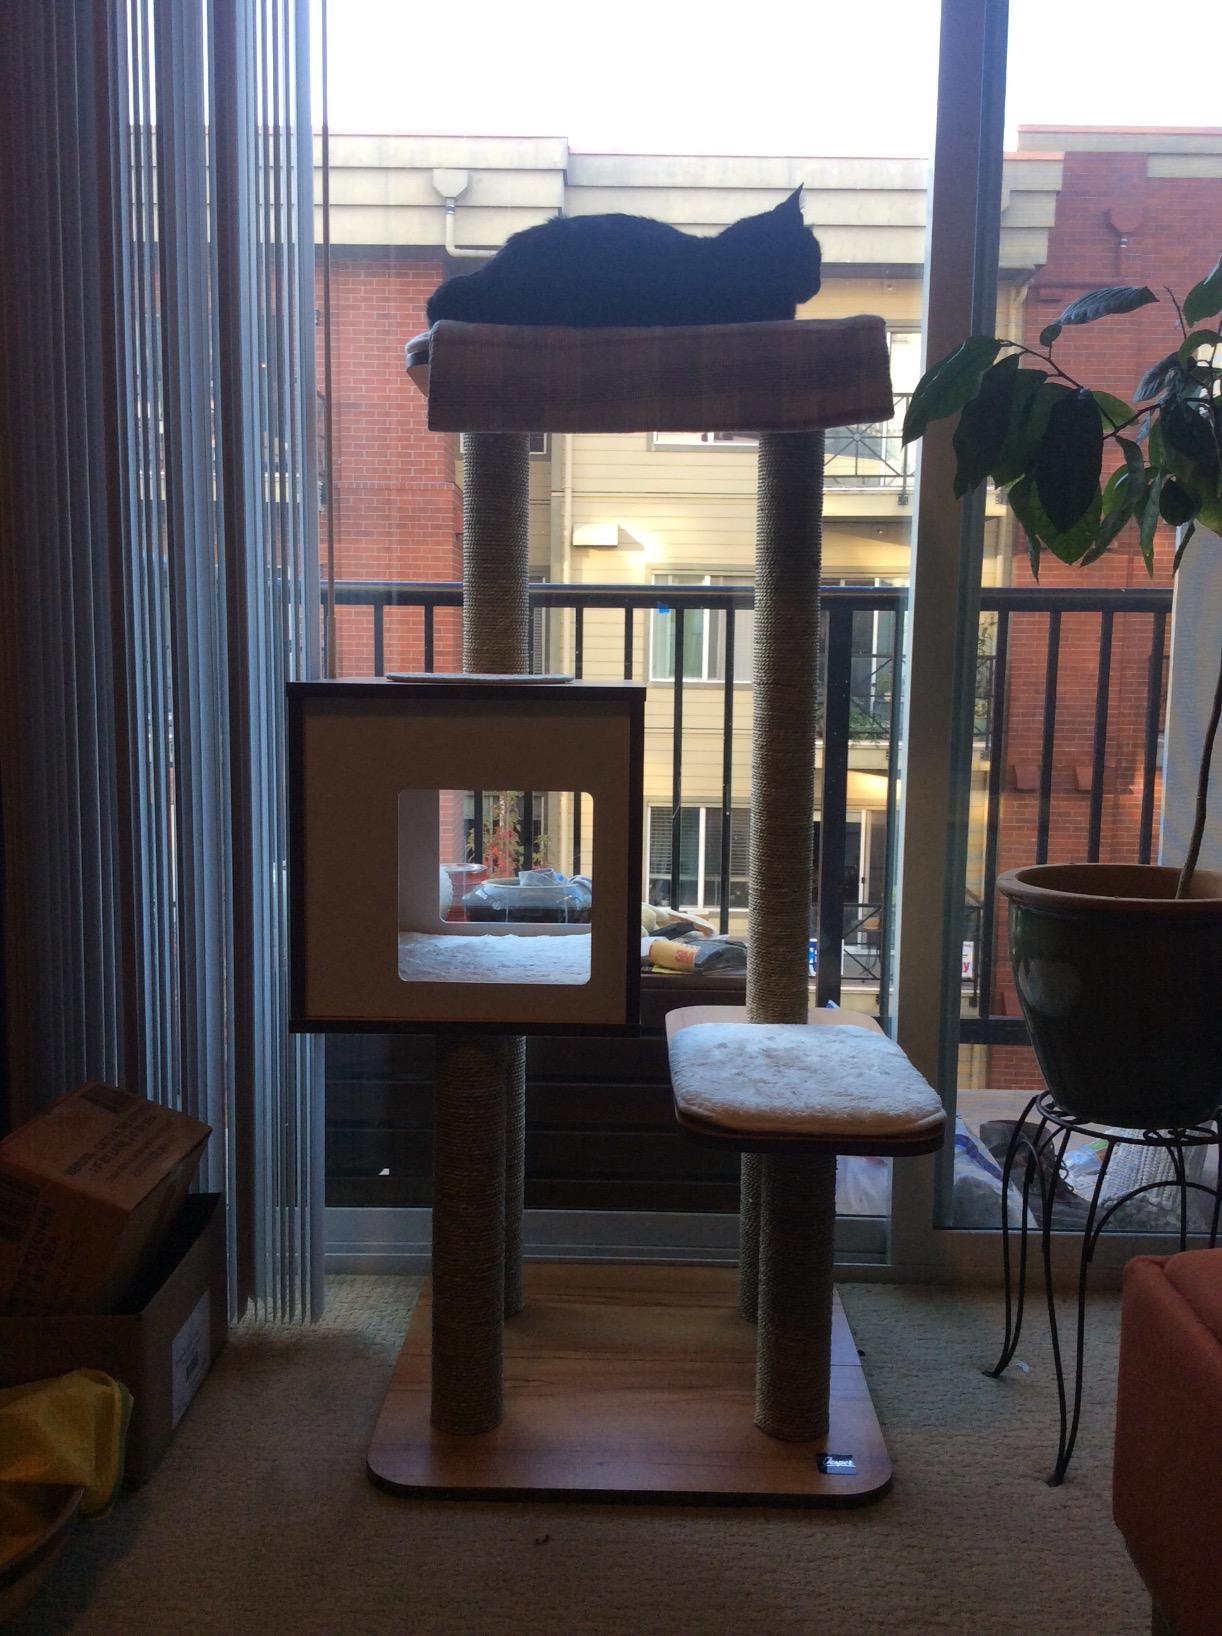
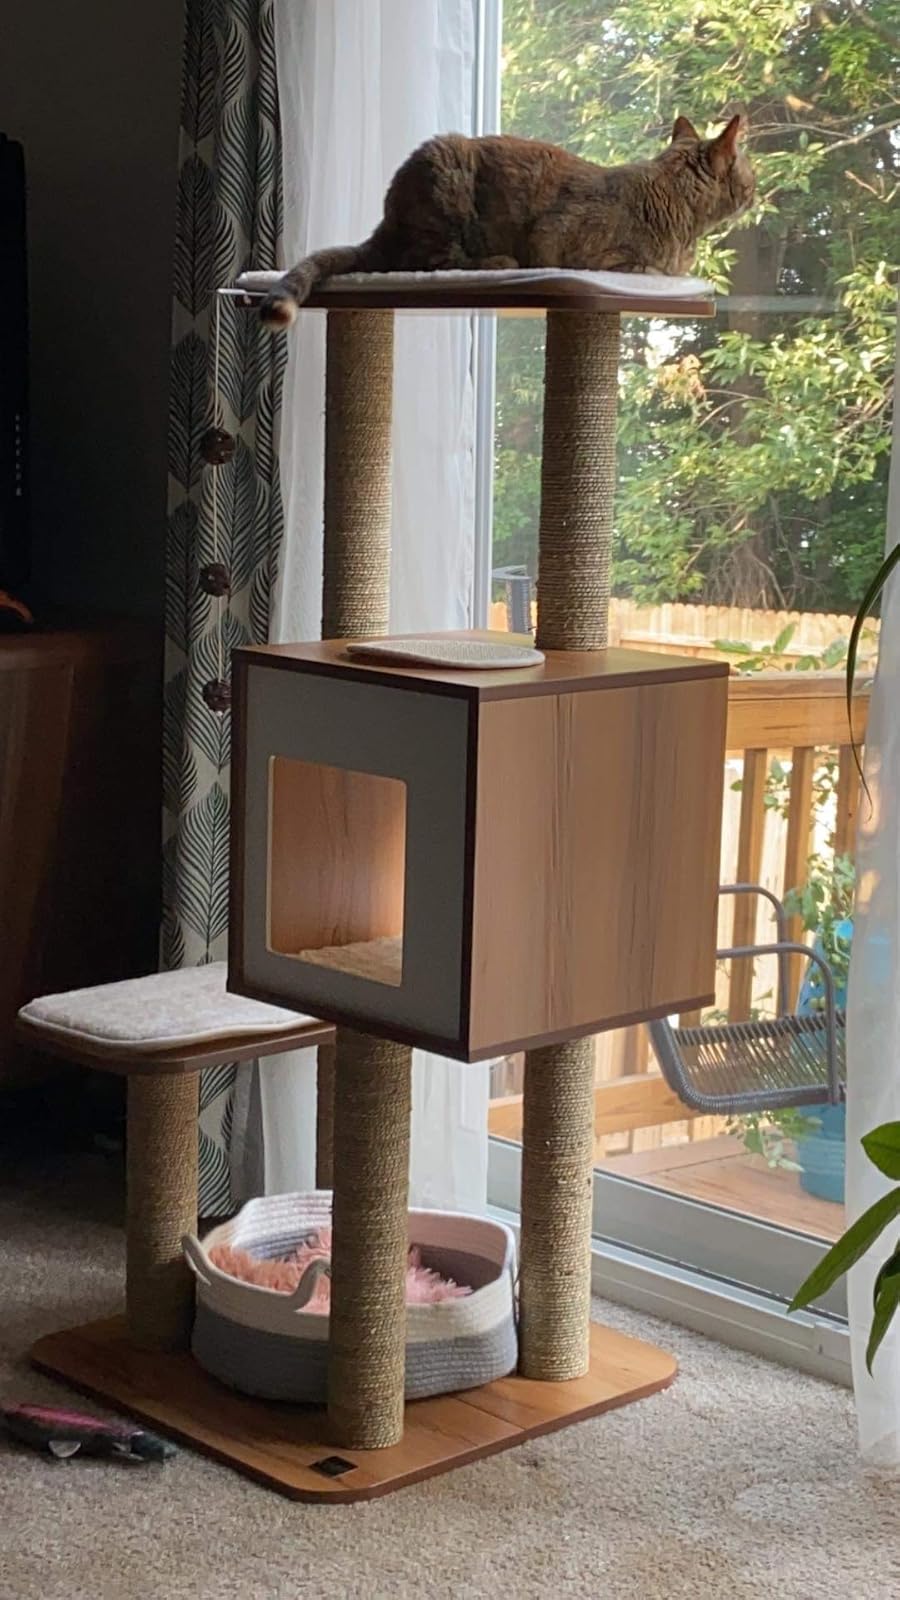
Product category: items_cat tree
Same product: yes